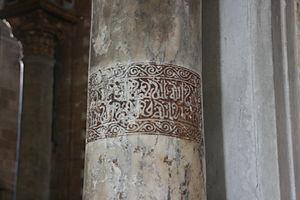
L'église de la Martorana, appelée aussi Santa Maria dell'Ammiraglio, située à Palerme sur la place Bellini, est une église en croix grecque qui connut des transformations importantes aux XIIIᵉ et XIVᵉ siècles. Les offices — catholiques — y sont célébrés dans le rite grec orthodoxe. Ses parties les plus anciennes sont représentatives d'une architecture byzanto-normande commune en Sicile à cette époque.